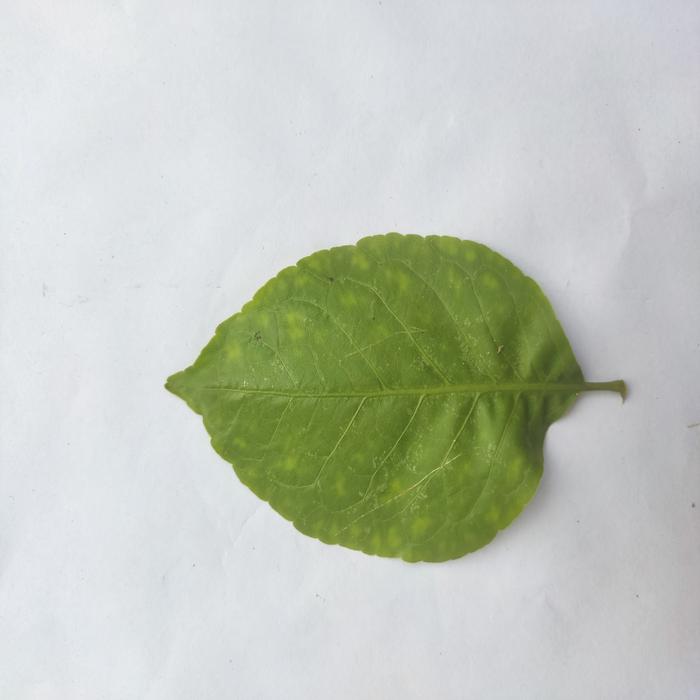
Crop: Aegle Marmelos
Leaf condition: Leaf_Spot